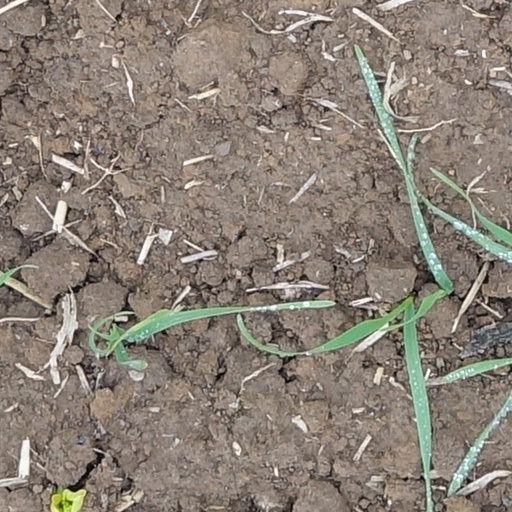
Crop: wheat